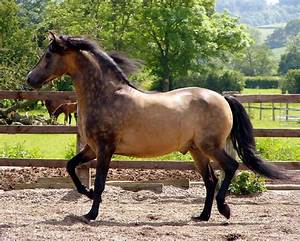
Label: horse